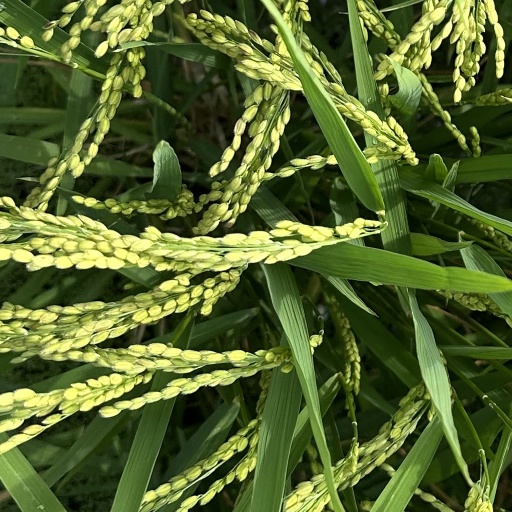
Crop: rice